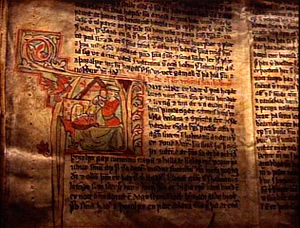
Islændingesagaerne / Liste over islændingesagaer
Detaljer af et manuskript fra 1200-tallet.
Islændingesagaerne, også kendt som familiesagaerne, er en række fortællinger, der hovedsageligt er baseret på historiske begivenheder, der primært fandt sted på Island fra 800-tallet og frem til begyndelsen af 1000-tallet, som også kaldes sagatiden. De er de bedste kendte eksempler på islandsk litteratur.